Environmental conditions of South Korea

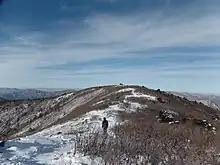
Taebaeksan

There are a total of 24 Ramsar registered wetlands in South Korea. First, the Ramsar Convention is the first international agreement on conservation and wise use of natural resources and habitats, and it presents basic directions for conservation and wise use of wetland resources.